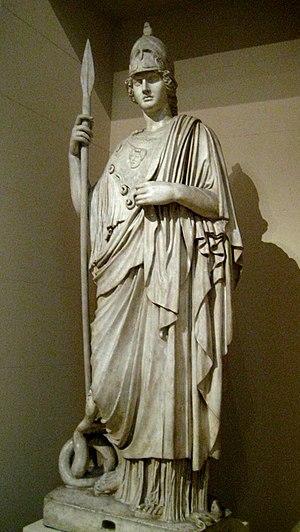
Le temple de Minerva Medica est un temple romain construit durant la République romaine sur l'Esquilin à Rome. Ce temple ne semble avoir laissé aucune trace. Depuis le XVIIᵉ siècle, les ruines romaines antiques d'un édifice datant du IVᵉ siècle situé également sur l'Esquilin et qui pourrait avoir servi de nymphée sont identifiées à tort comme celles du temple républicain.